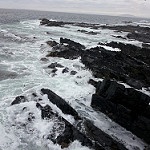
Label: sea